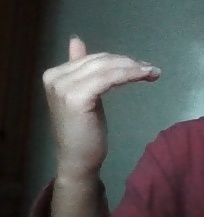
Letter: khaa